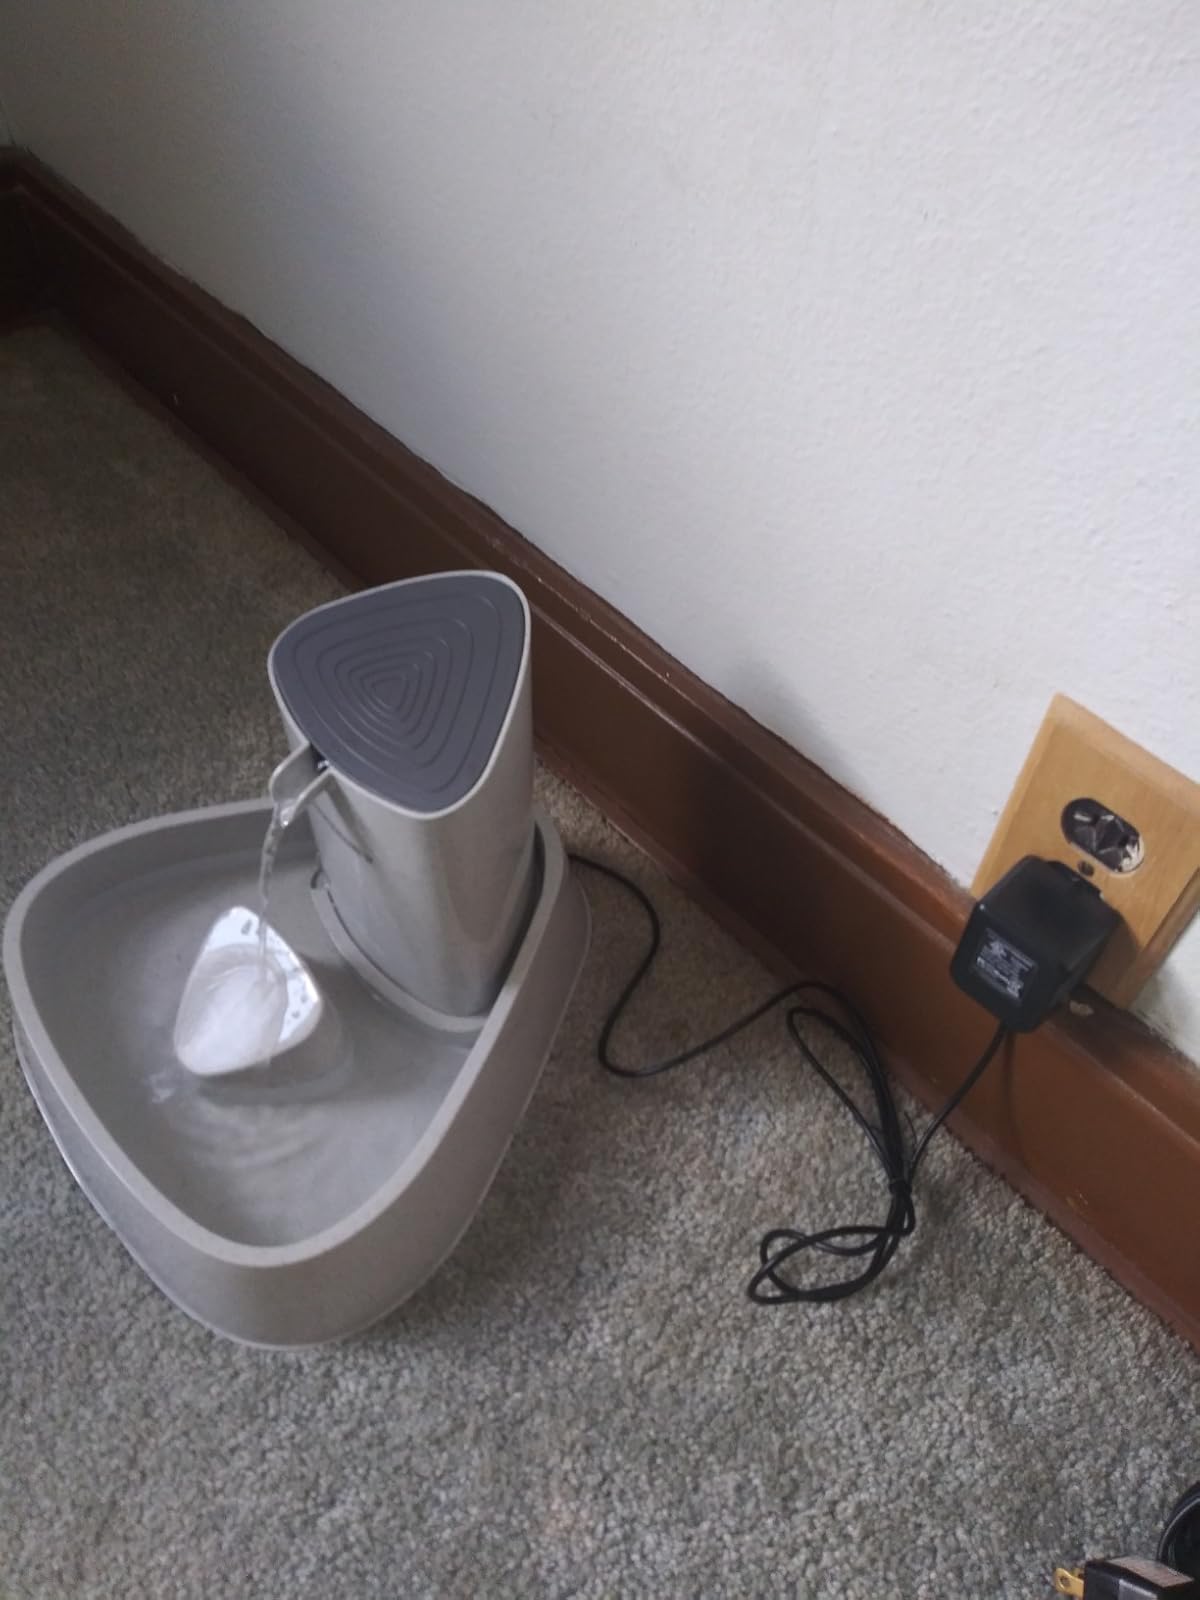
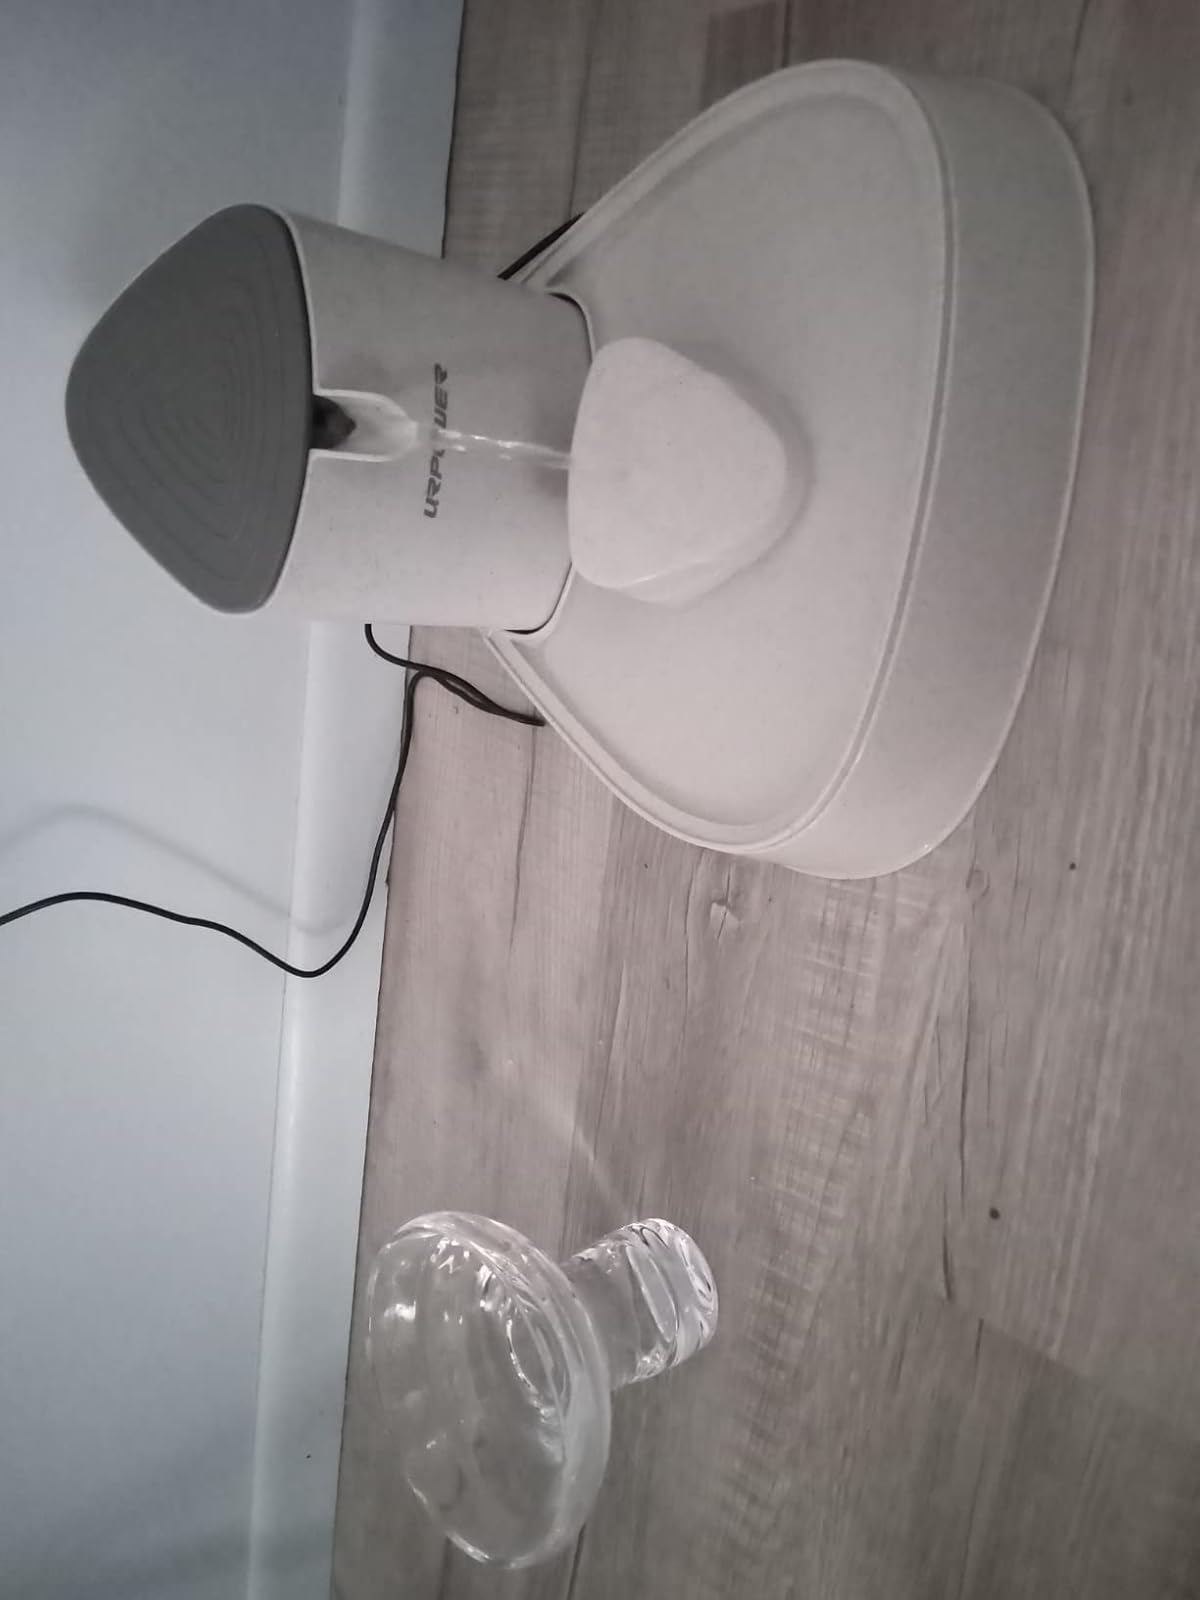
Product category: items_bowl
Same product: yes